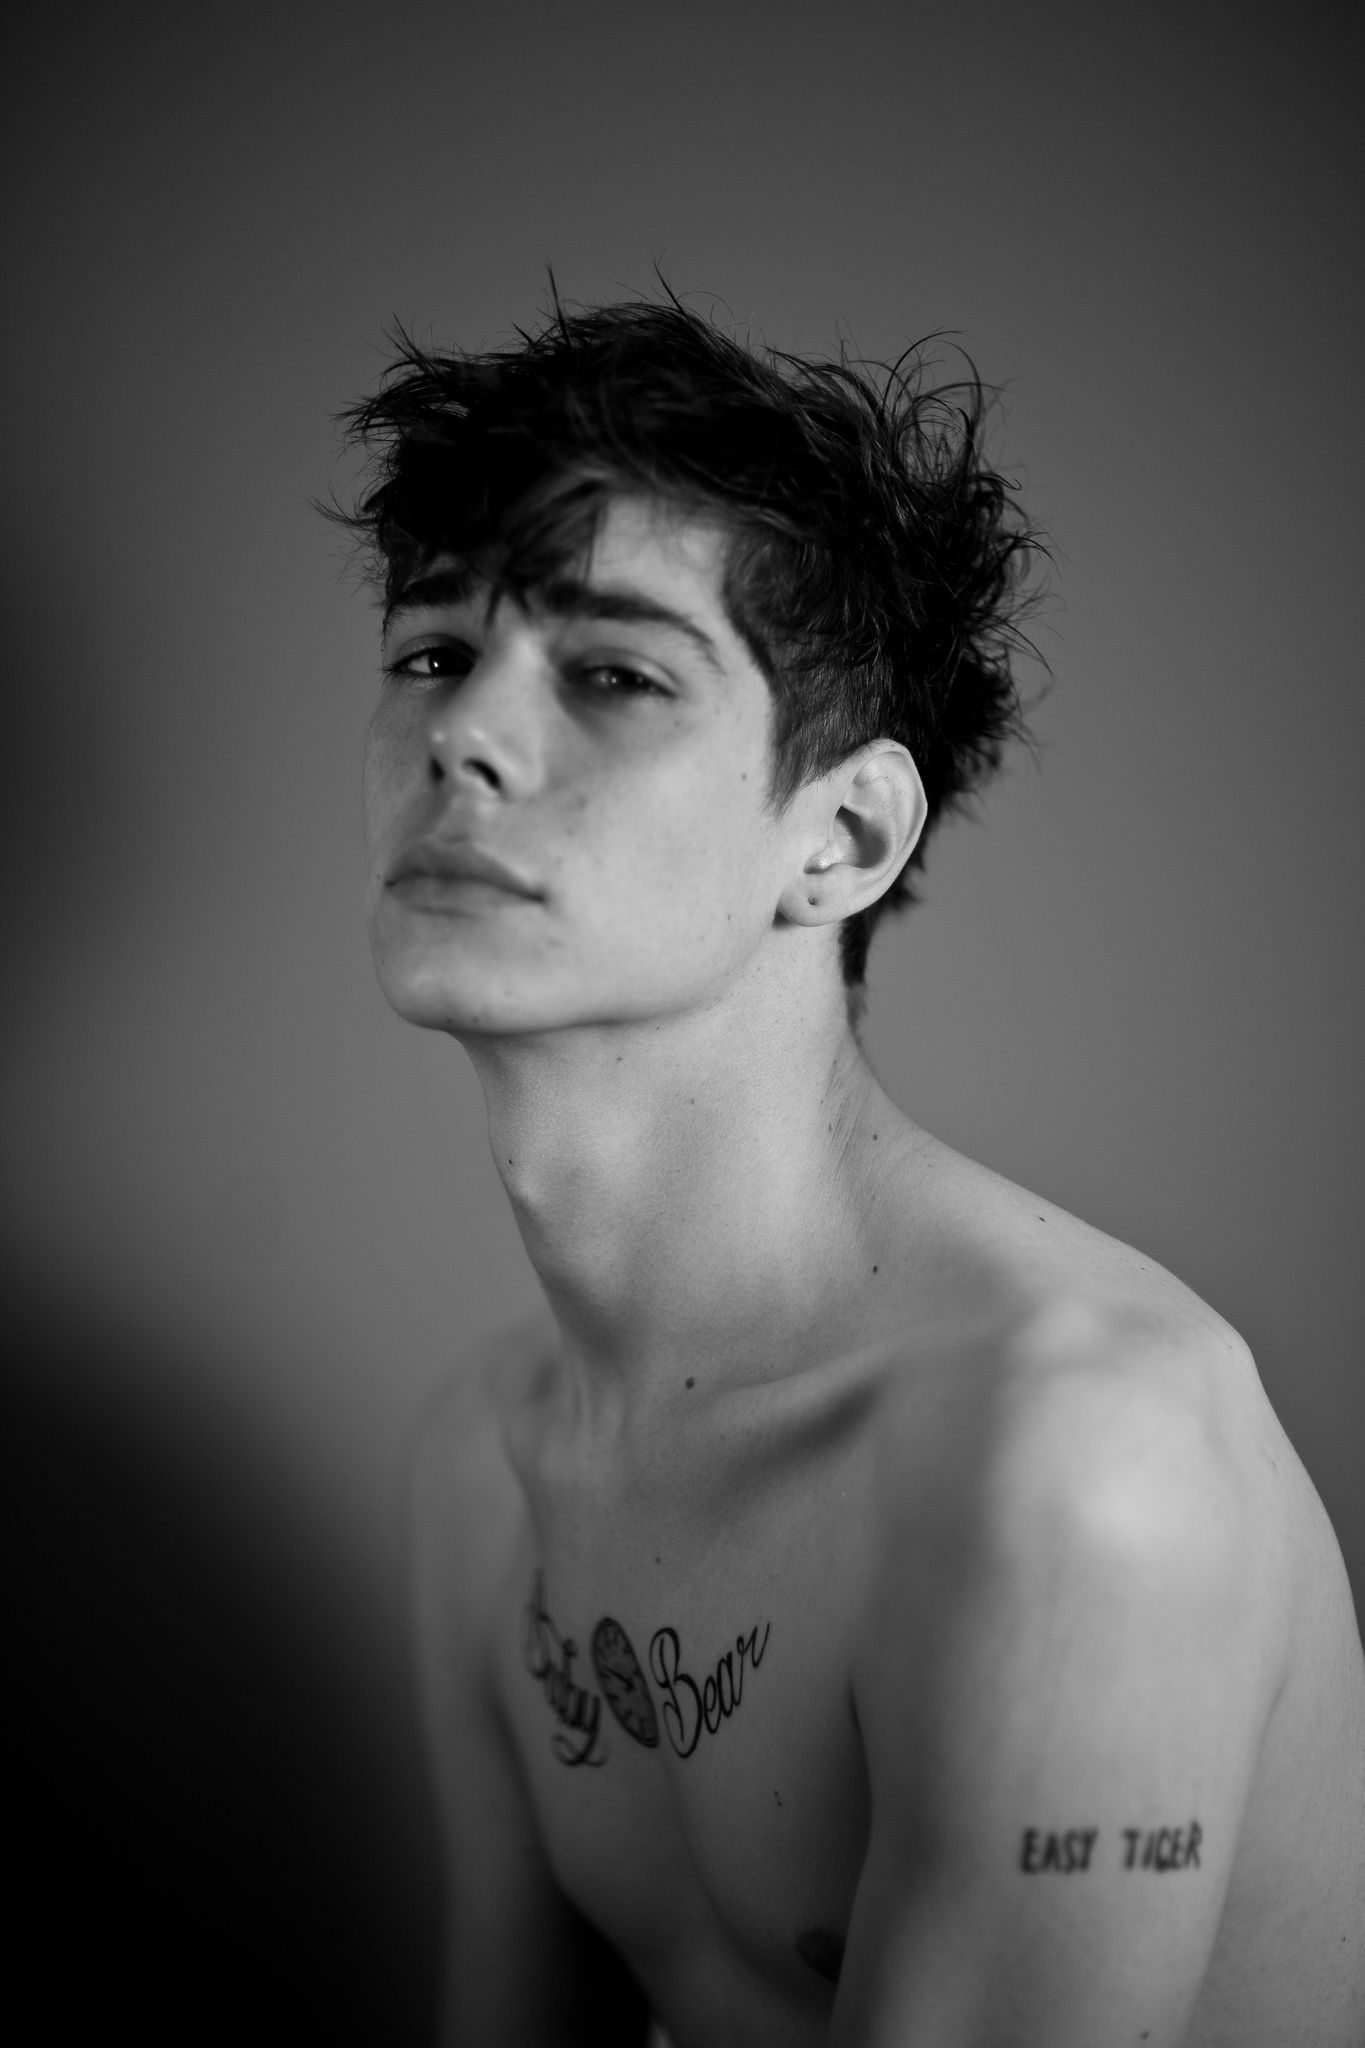
Label: Colored